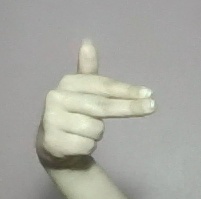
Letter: ghain